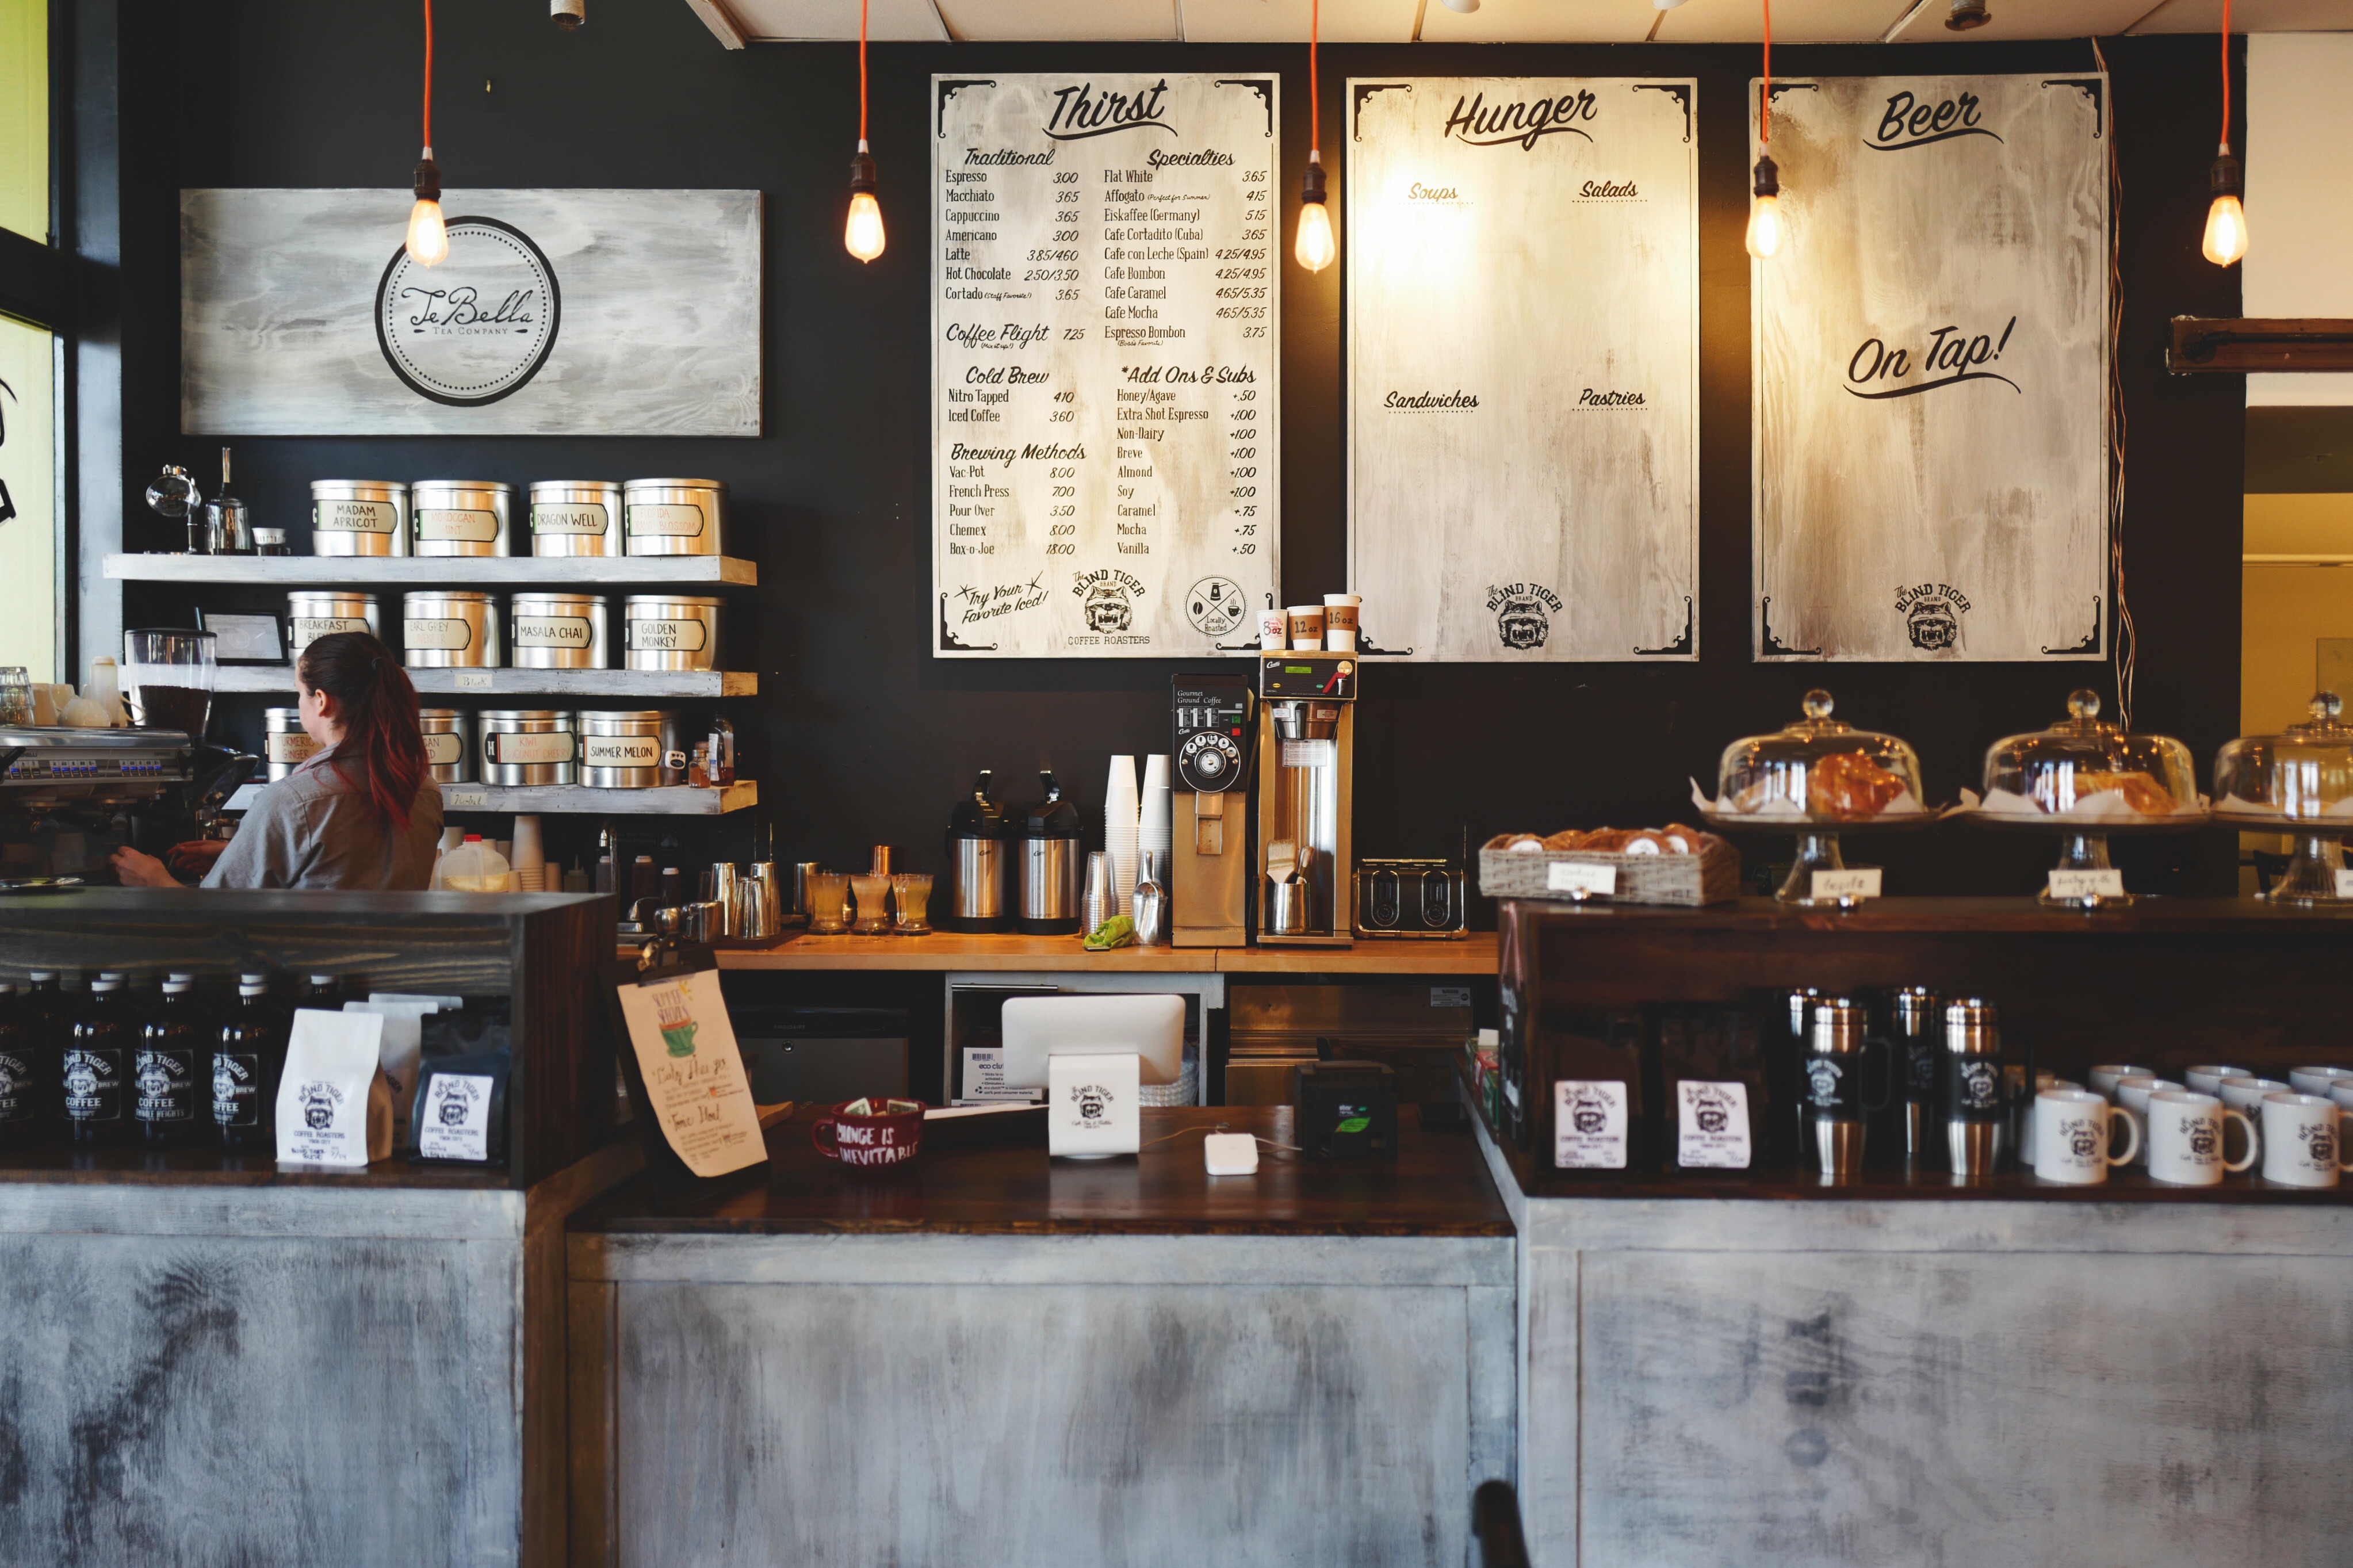
restaurant, bar, interior design, design, sense